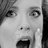
Emotion: surprise